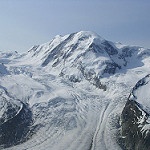
Scene: Outdoor